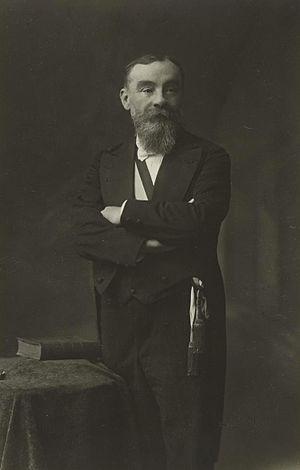
""M. Ferdinand Brunot, Maire du XIVe arrondissement, Doyen de la Faculté de Lettres, Commandeur de la Légion d'honneur, nommé maire-honoraire le 25 juillet 1919""."
Ferdinand Brunot, né le 6 novembre 1860 à Saint-Dié et mort le 30 janvier 1938 à Paris, est un linguiste et philologue français. Auteur d'une monumentale Histoire de la langue française des origines à 1900 dont neuf volumes entre 1905 et 1937 sont parus de son vivant, ce professeur d'université, premier titulaire d'une chaire d'histoire de la langue française créée en 1899 à la Sorbonne à son intention, est un véritable chercheur, précurseur de la recherche linguistique française.